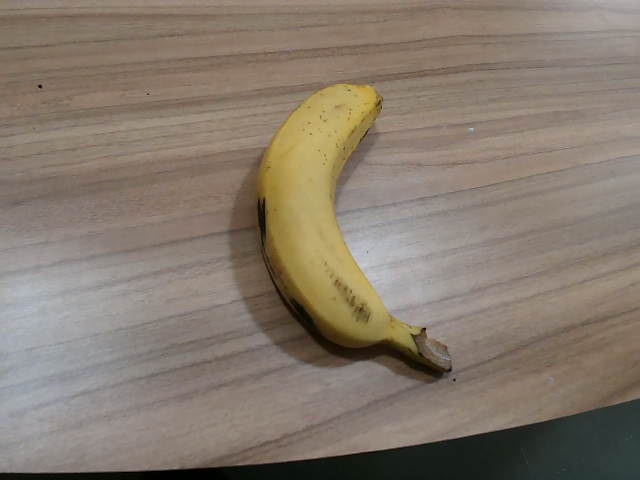
Label: Ripe_Banana